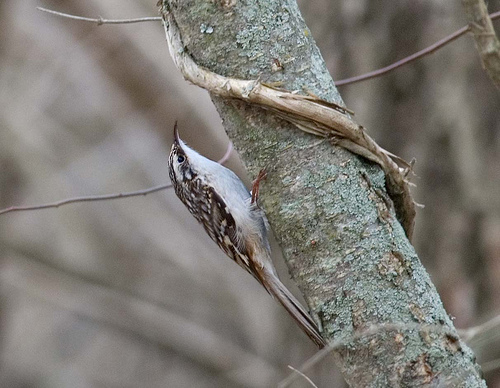
this bird has a white belly and a spotted black back.
this is a small brown and white bird with a brown curved beak, white bellow and light brown tail.
this is a bird with a white belly and breast and a black spotted back.
this bird is brown and white speckled on the back, with a white underside, a white supercillary and a thin decurved bill.
very skinny bird with a long brown tail and a black curved beak.
this bird has wings that are brown and has a white belly
this bird has wings that are black and has a white belly
this bird is brown with white and has a long, pointy beak.
this small bird has a sharp bill, a light belly, and dark brown feathers.
this bird has a brown crown, brown primaries, and a white belly.
Species: Brown Creeper